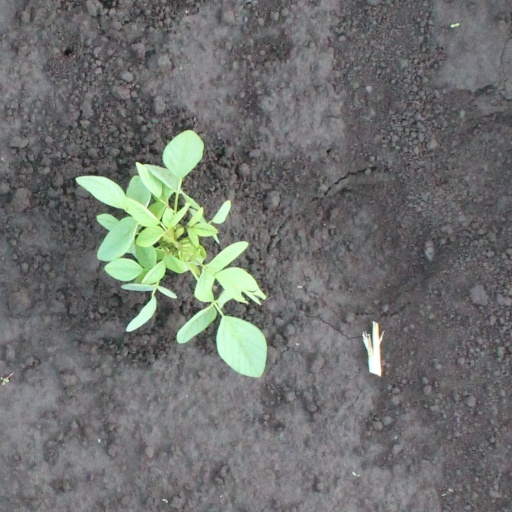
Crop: soybean